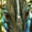
Label: bird